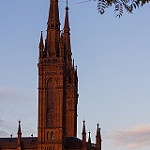
Scene: Outdoor